Frieren

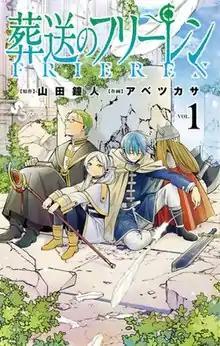
First volume cover, featuring (from left to right) Heiter, Frieren, Himmel, and Eisen

is a Japanese manga series written by and illustrated by . It has been serialized in Shogakukan's manga magazine "Weekly Shōnen Sunday" since April 2020; its chapters have been collected in 14 volumes as of March 2025. It is licensed for English release in North America by Viz Media and in Southeast Asia by Shogakukan Asia.